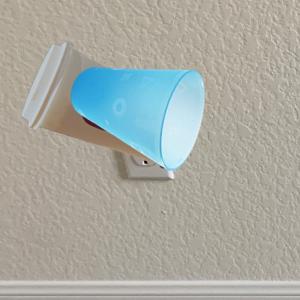
Label: cups